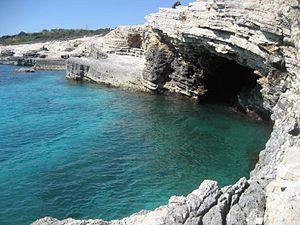
Le cap Kamenjak est un cap situé à l’extrême Sud de la péninsule istrienne, en Croatie. Mais on appelle Rt Kamenjak tout le Bas-Kamenjak, presqu'île d'environ 400 hectares à la pointe Sud de la péninsule istrienne, au bord de la mer Adriatique dans la municipalité de Medulin, à côté de la localité Premantura.